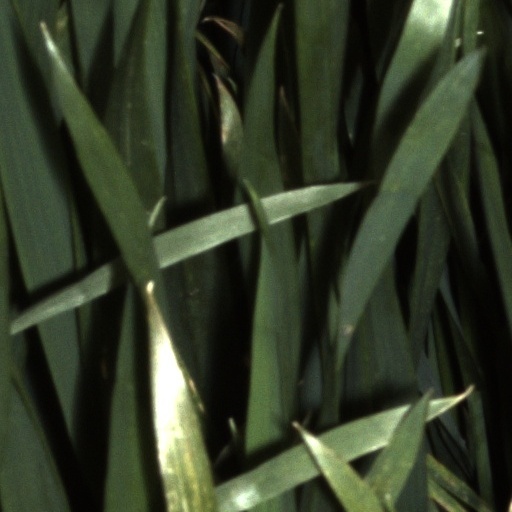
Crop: wheat